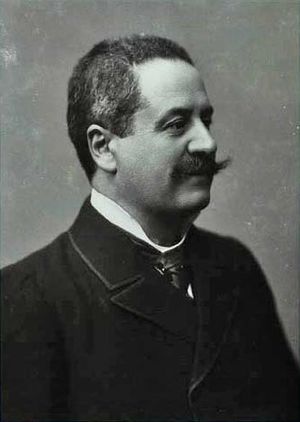
Francis Zachariae (fabrikant)
Francis James Zachariae var en dansk fabrikant, grosserer, bogudgiver og filantrop.